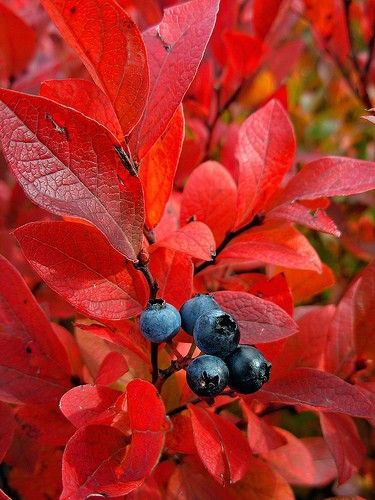
Labels: Blueberry leaf, Blueberry leaf, Blueberry leaf, Blueberry leaf, Blueberry leaf, Blueberry leaf, Blueberry leaf, Blueberry leaf